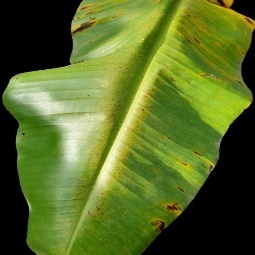
Label: Potassium